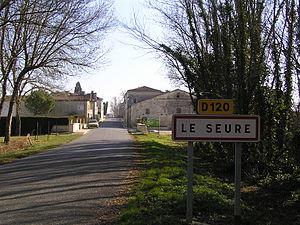
entrée du village du Seure
Le Seure est une commune du Sud-Ouest de la France située dans le département de la Charente-Maritime.